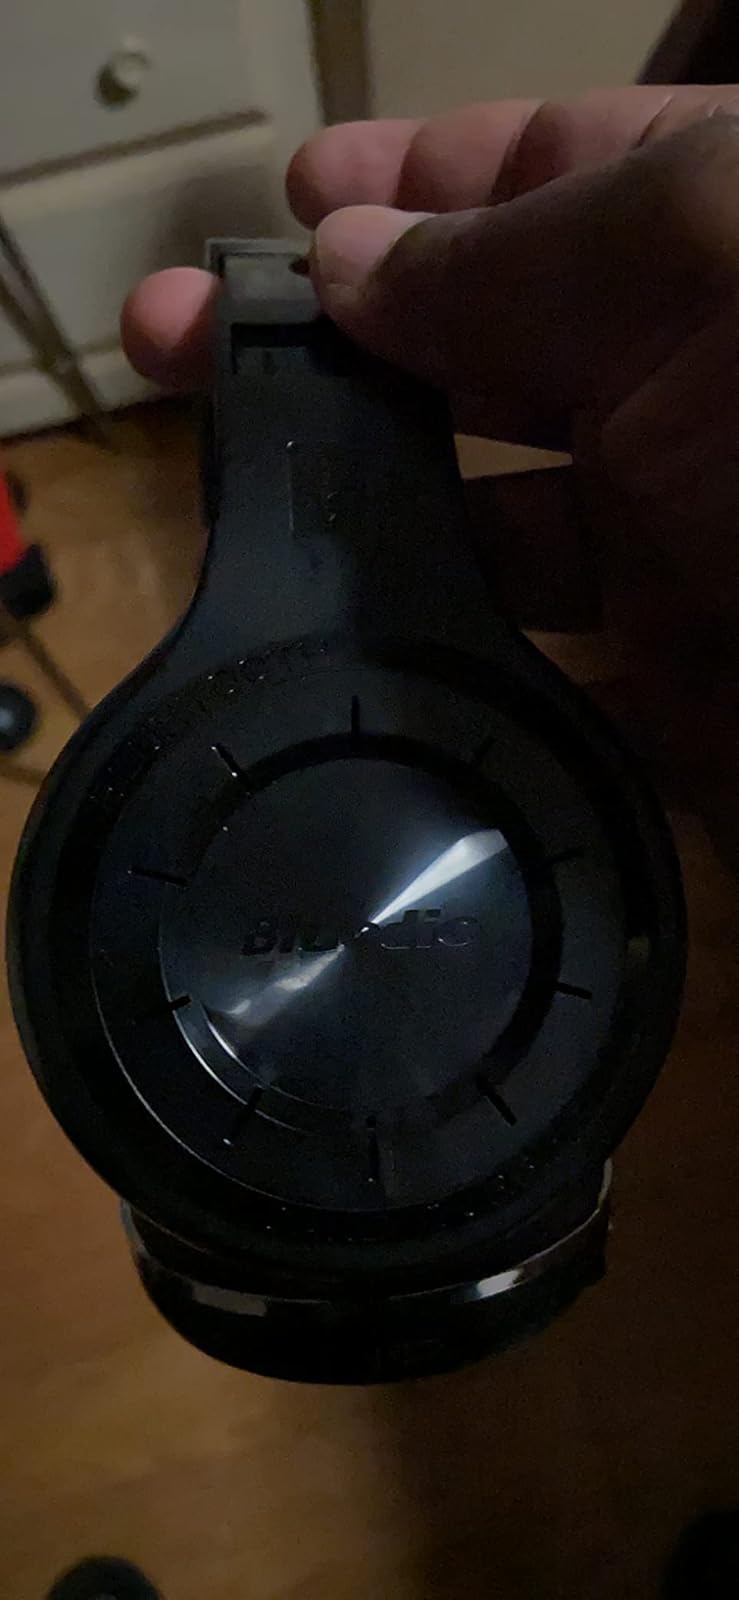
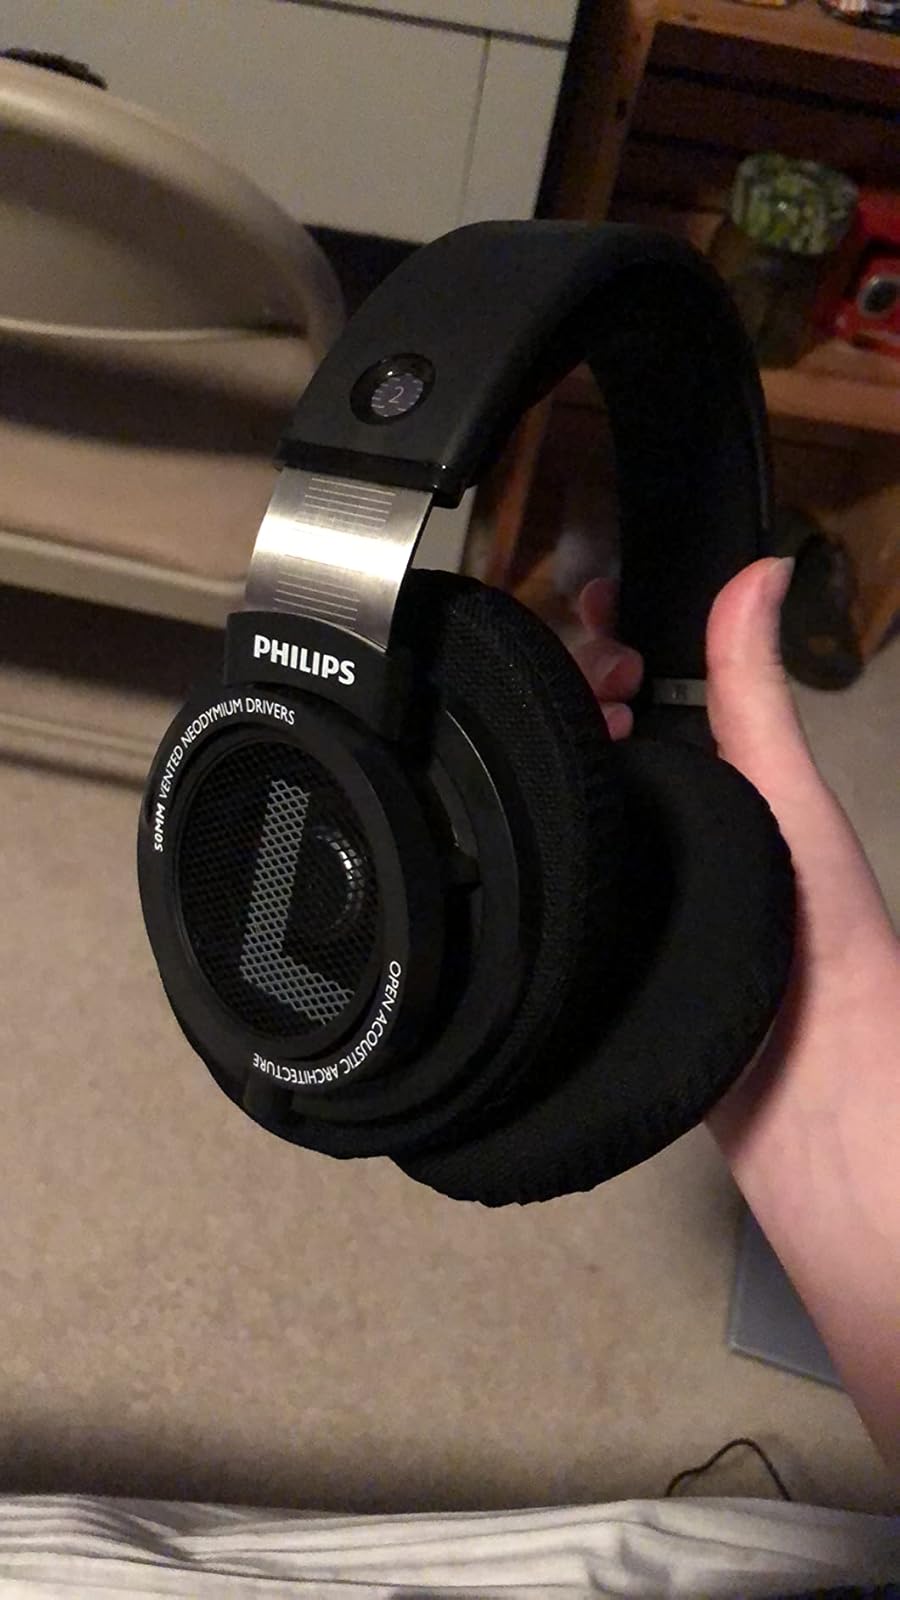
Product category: headphones
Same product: no